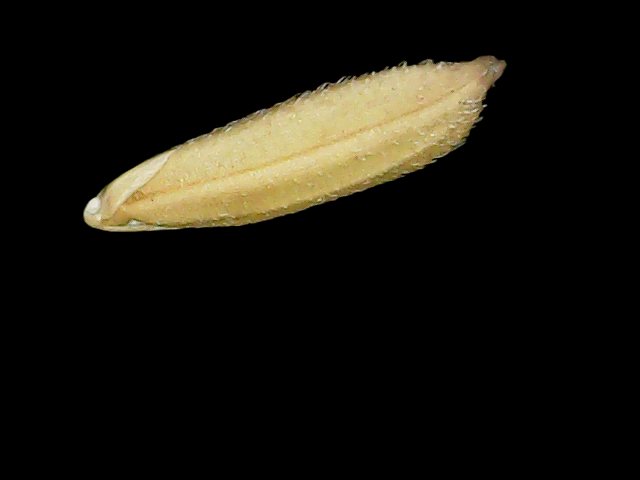
Rice variety: Binadhan23